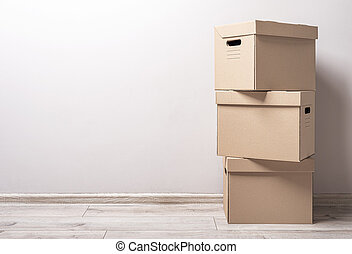
Label: cardboard